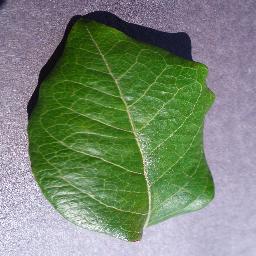
Label: Blueberry___healthy